Emmett O'Donnell Jr.

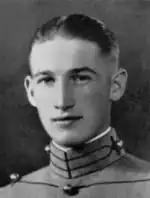
At West Point in 1928

O'Donnell was born in Brooklyn, New York, in 1906. He graduated from Manual Training High School in 1924 where he was a member of Omega Gamma Delta fraternity and from the United States Military Academy four years later. Excelling in football, he played substitute halfback for All-Americans Harry Wilson and Chris "Red" Cagle at West Point.